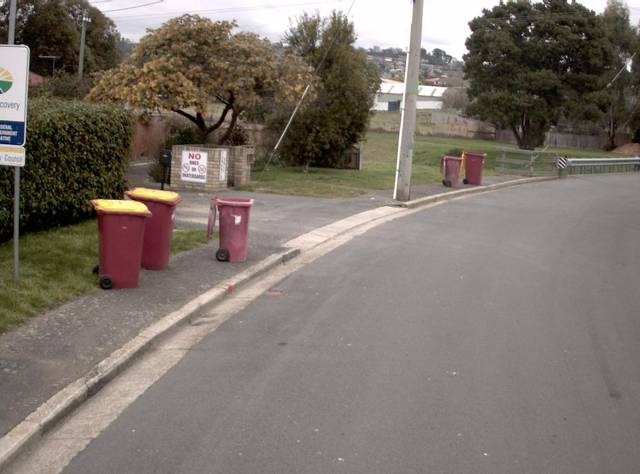
Region: Australia
Coordinates: -41.461, 147.165